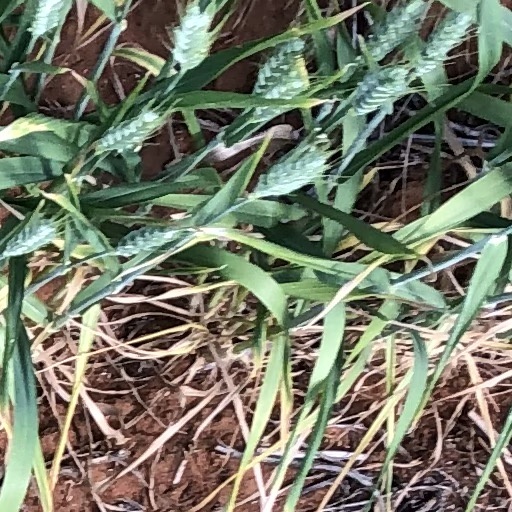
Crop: wheat